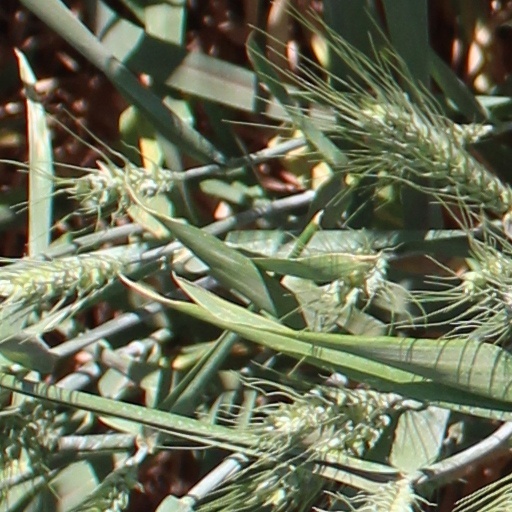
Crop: wheat